Fisher Studio Houses

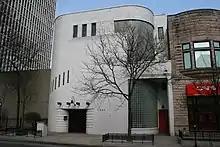
Fisher Studio Houses

The Fisher Studio Houses are a complex of 12 art moderne style residential units in Chicago, Illinois, United States. The houses were designed in 1936 by Andrew Rebori and Edgar Miller for Frank Fisher, Jr., an executive at Marshall Field & Co.